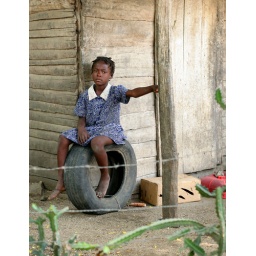
A young girl passes the day as she sits outside her house in Haiti.